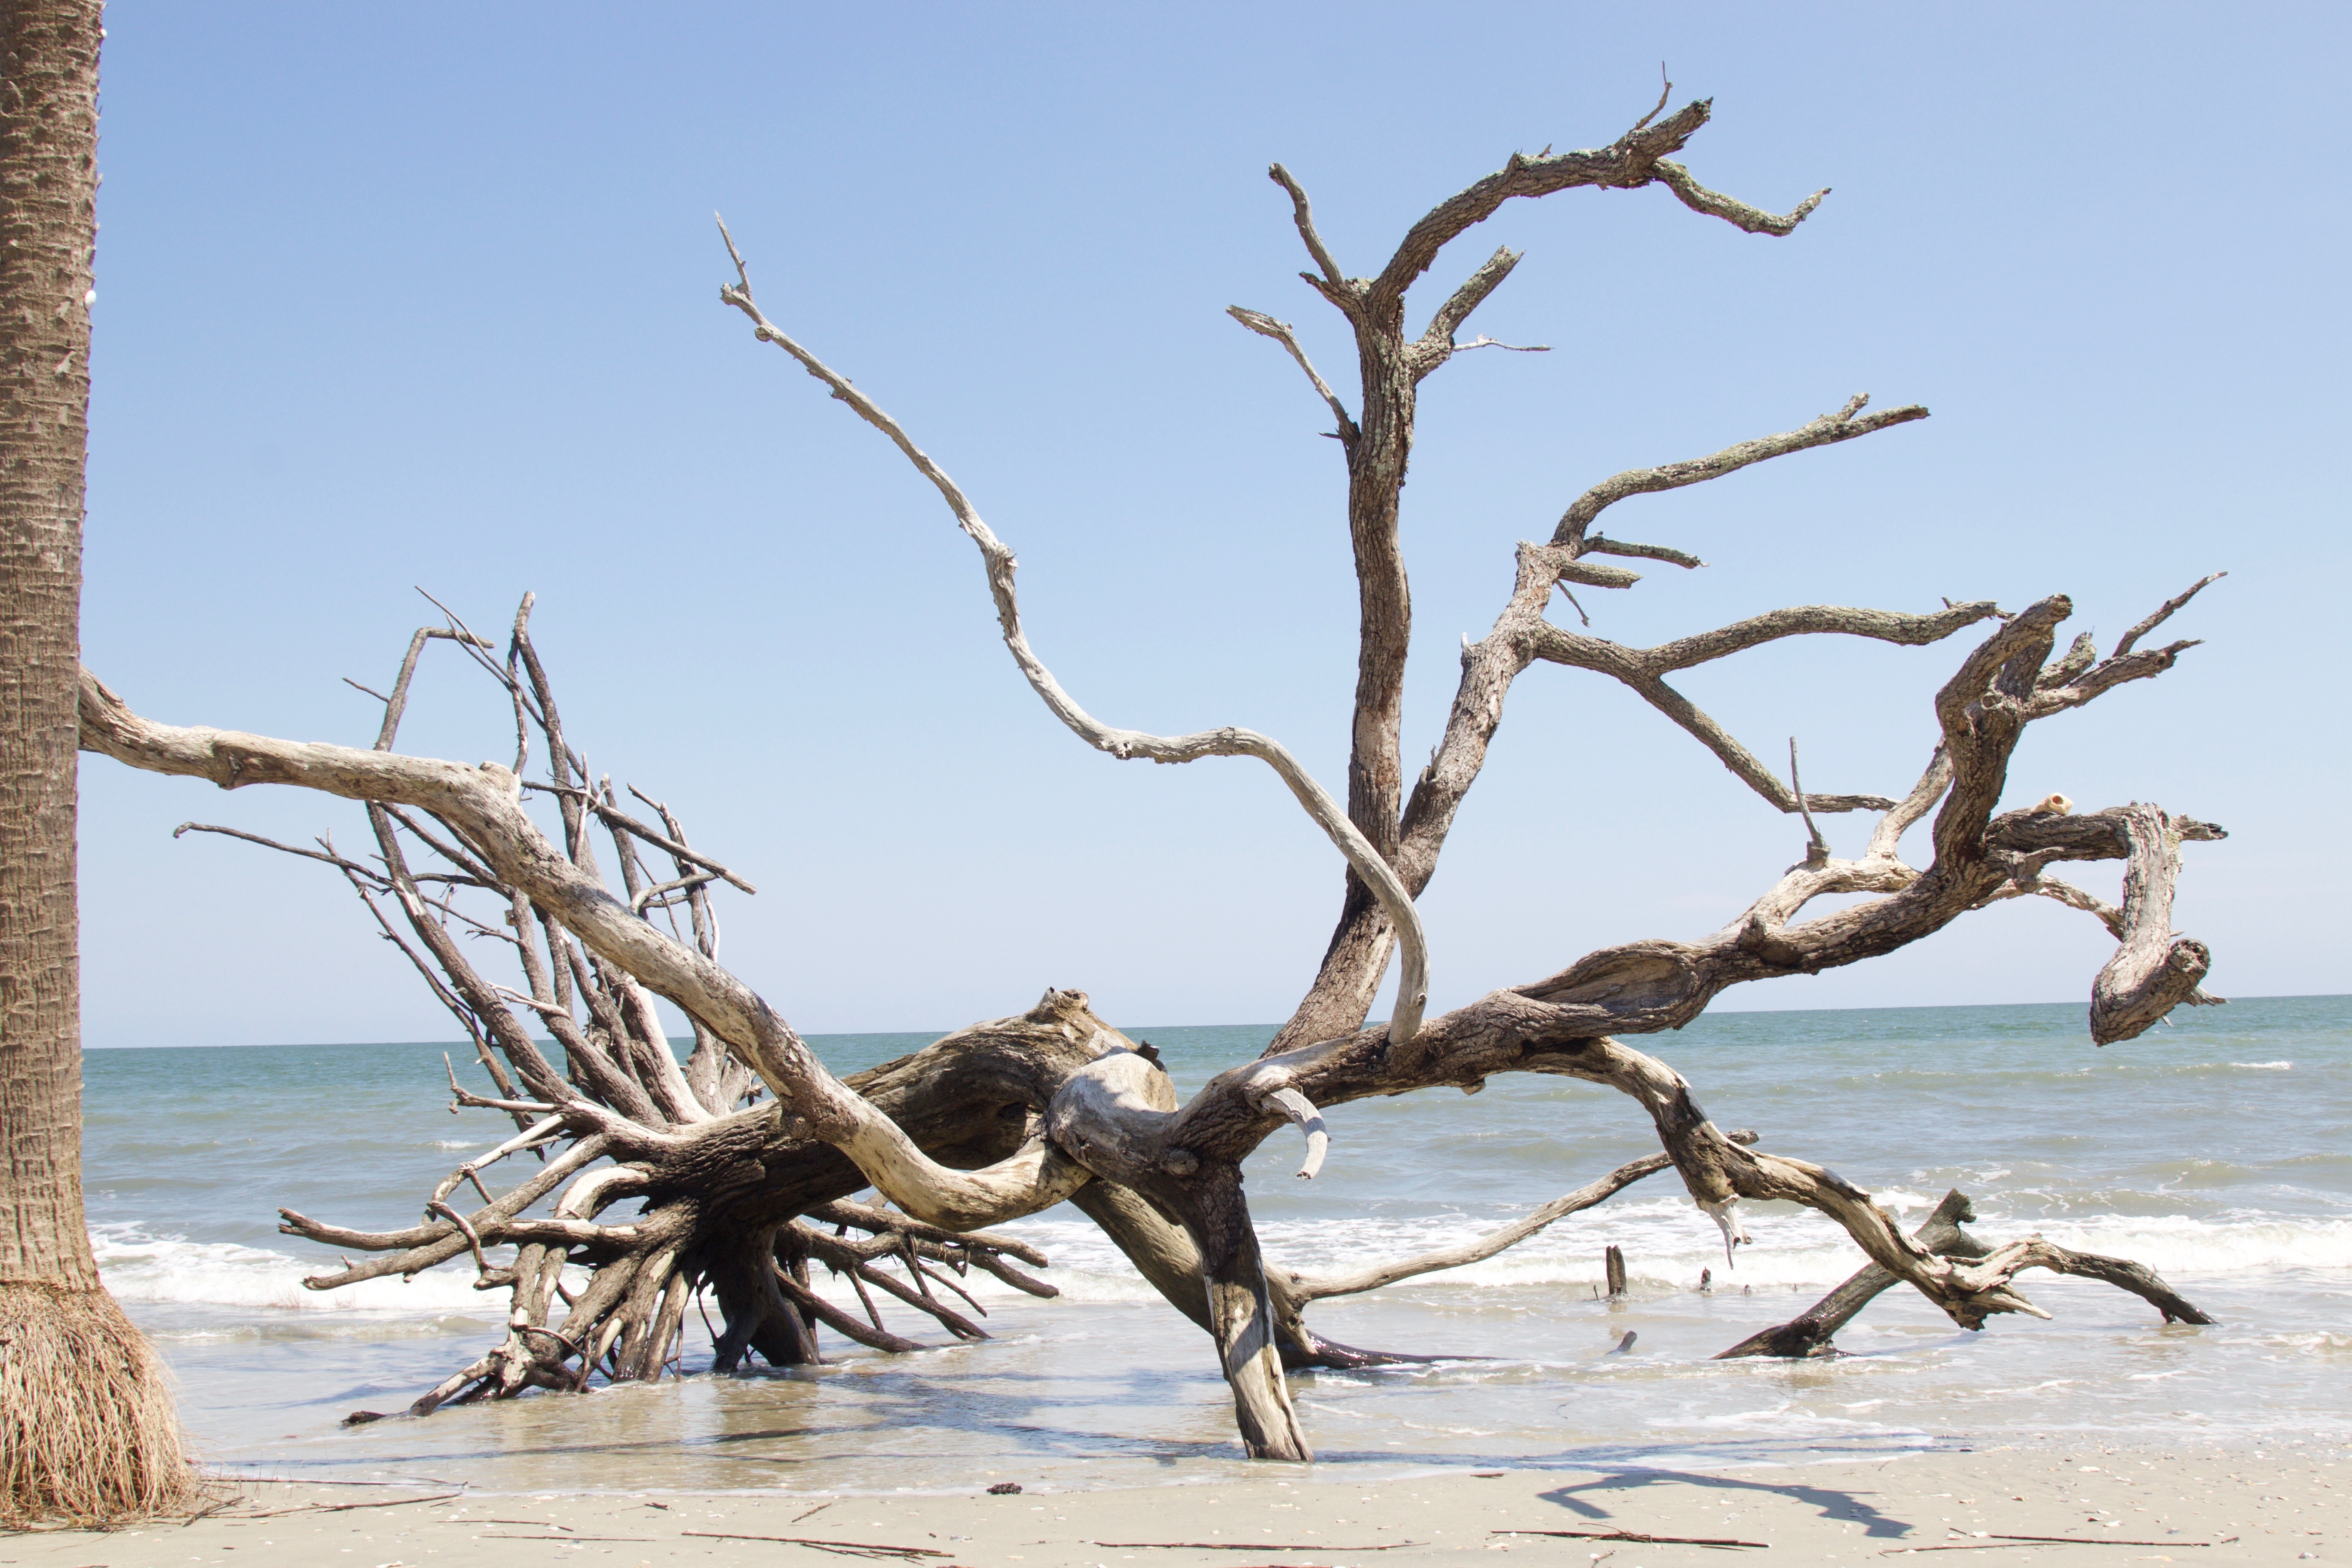
beach, landscape, driftwood, coast, tree, water, nature, ocean, branch, wood, coastal, alone, island, salt, dead, twig, south, carolina, woody plant, edisto